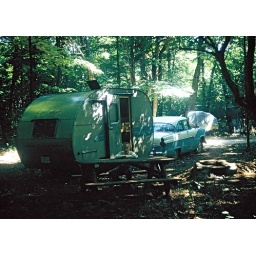
That's me, sitting at the picnic table in front of the trailer. Photo by Walter Reed